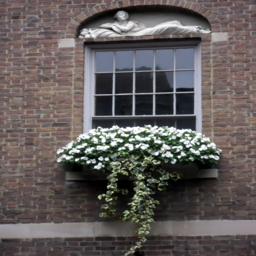
flower boxes with all white flowers